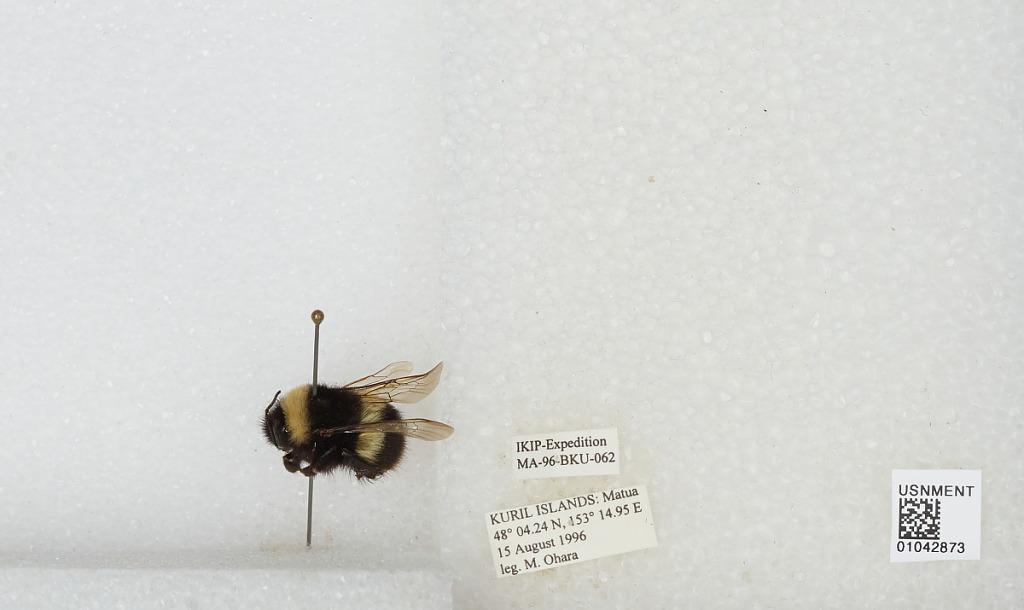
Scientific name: Bombus sp.
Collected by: M. Ohara
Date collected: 1996-8-15
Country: Russia
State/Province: Sakhalin
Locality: Matua, Kuril Islands
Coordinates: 48.0706, 153.249